John Vane (bushranger)

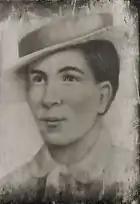
Micky Burke, bushranger, died in October 1863 at 'Dunn's Plains', aged 20 years.

On the evening of Saturday, 24 October 1863, the bushrangers John Gilbert, John O’Meally, Ben Hall, Johnny Vane and Mick Burke approached the homestead of Henry Keightley, at 'Dunn’s Plains' near Rockley. Keightley, an assistant Gold Commissioner, was about thirty yards from the house when the gang rode up and ordered him to “bail up”. Rather than obey the order Keightley ran towards the house, as the bushrangers fired at him. When he was inside the house, he and a guest, Dr. Pechey, guarded the door with a double-barrelled gun, of which only one barrel was loaded, and a revolver. The bushrangers fired at the men from cover. Burke crept up the side of the house and, swinging his arm around, fired at the defenders as they stood at the doorway. Keightley waited for Burke to show himself; when he next appeared, "incautiously exposing his body", he was shot in the abdomen, causing him to stagger to the side of the house. Burke was heard to say, “I’m done for, but I’ll not be taken alive”, and tried to shoot himself with his revolver. The first shot grazed his forehead and the next “blew away a portion of his skull”, whereupon he fell to the ground. The other bushrangers continued to fire from cover. At one stage Dr. Pechey attempted to cross the yard to a kitchen where another gun could be found, but he encountered Vane, who ordered him back and fired after him. The two defenders then climbed to the roof through a skylight and Keightley exchanged shots with Vane in the yard below. Ben Hall called out that they would burn the house if they did not come down. With Keightley's wife and child sheltering in the house, the two men relented and agreed to surrender. After they descended, an infuriated Vane struck Dr. Pechey with the butt of his revolver, knocking him to the ground.